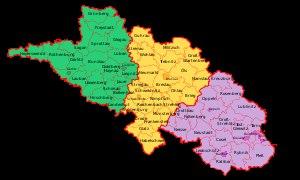
Le district de Liegnitz est un district de la province prussienne de Silésie. Il existe de 1815 à 1945 et comprend la partie nord-ouest de la Silésie.
Le district de Breslau est un territoire du Royaume de Prusse puis de l'État libre de Prusse de 1815 à 1945.
Le district d'Oppeln est un district de la province prussienne de Silésie. Il existe de 1813 à 1945 et comprend la partie sud-est de la Silésie. Entre 1919-1938 et à partir de 1941, la Silésie est divisée en deux provinces; l'ancien district administratif d'Oppeln se retrouve dans la province de la Haute-Silésie. En 1939, en raison de l'annexion du territoire polonais, un nouveau district de Kattowitz est créé et existera jusqu'en 1945.
La Basse-Silésie est la partie nord-ouest de la région historique de Silésie. Elle est située principalement dans la zone au cours moyen de la rivière Oder.